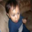
Label: baby